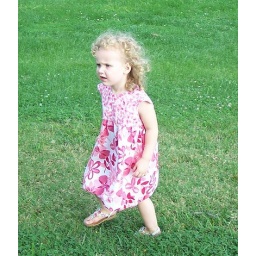
Action shot of her new bubble dress. Every girl needs a new dress once in a while!